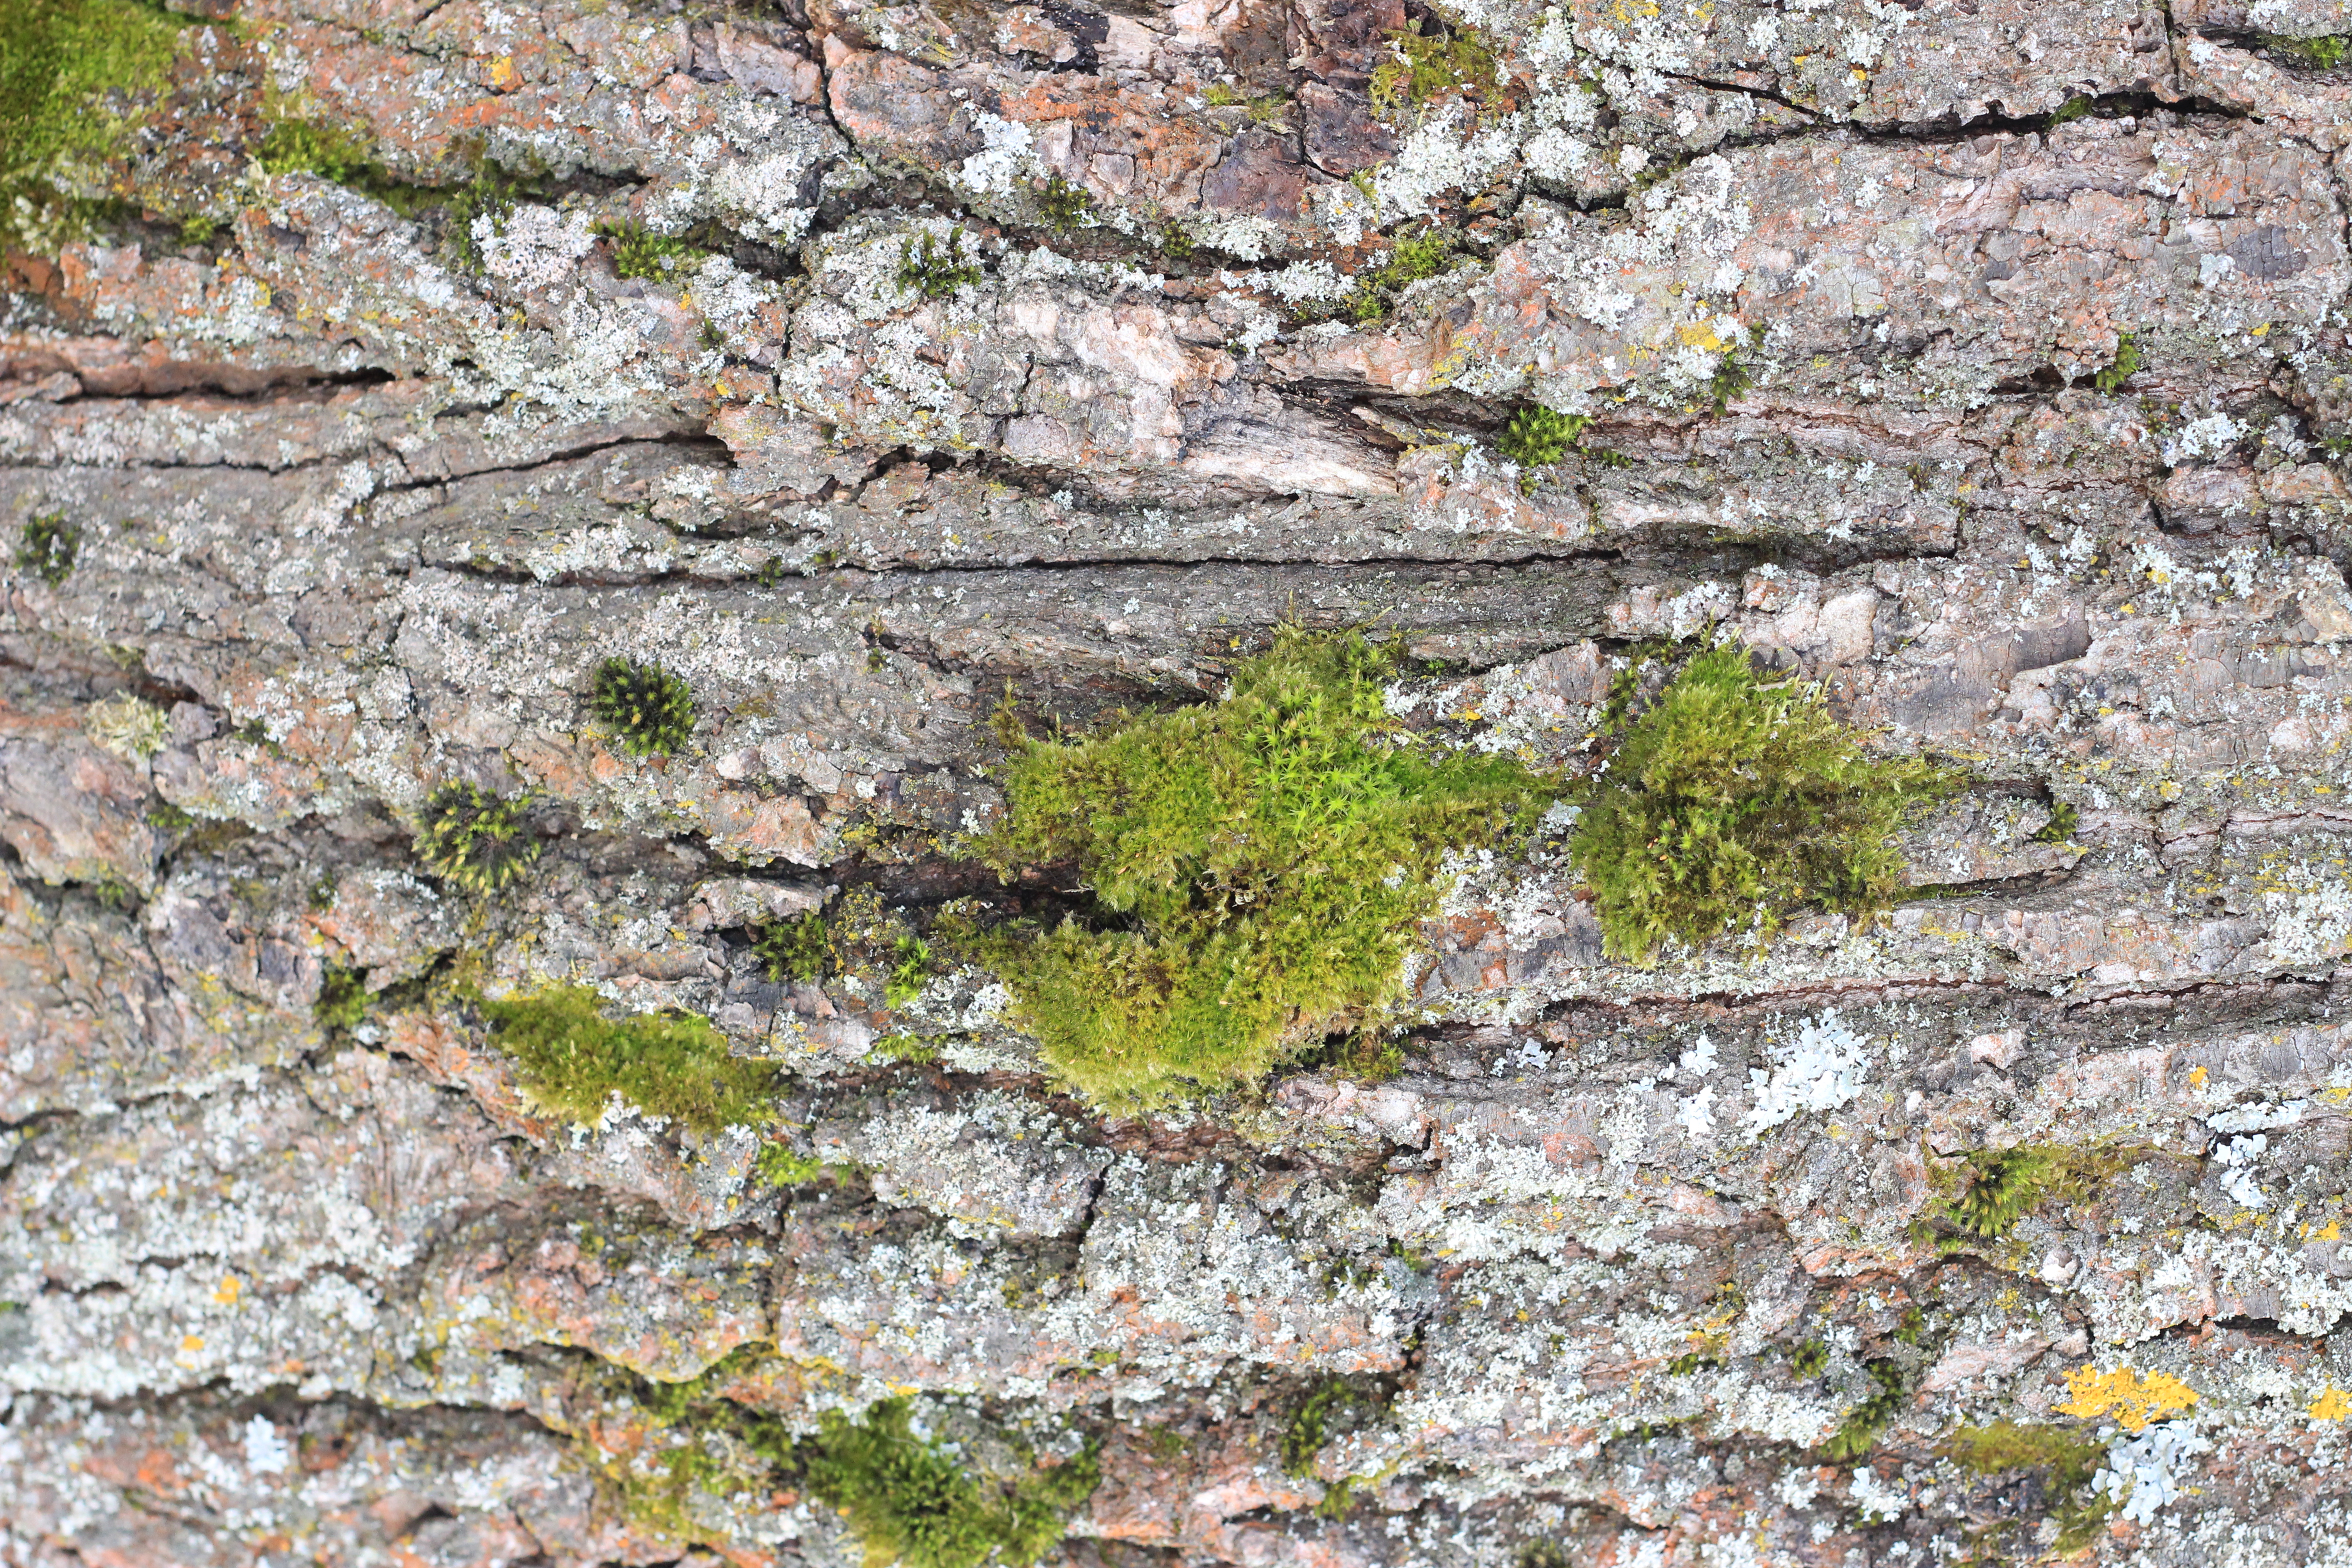
tree bark, tree, bark, wood texture, bark texture, texture, moss, moss on tree, moss on tree bark, bedrock, plant, wood, trunk, grass, groundcover, brick, terrestrial plant, road surface, pattern, outcrop, non vascular land plant, stone wall, soil, rock, mold, brickwork, concrete, twig, algae, rectangle, vascular plant, liverwort